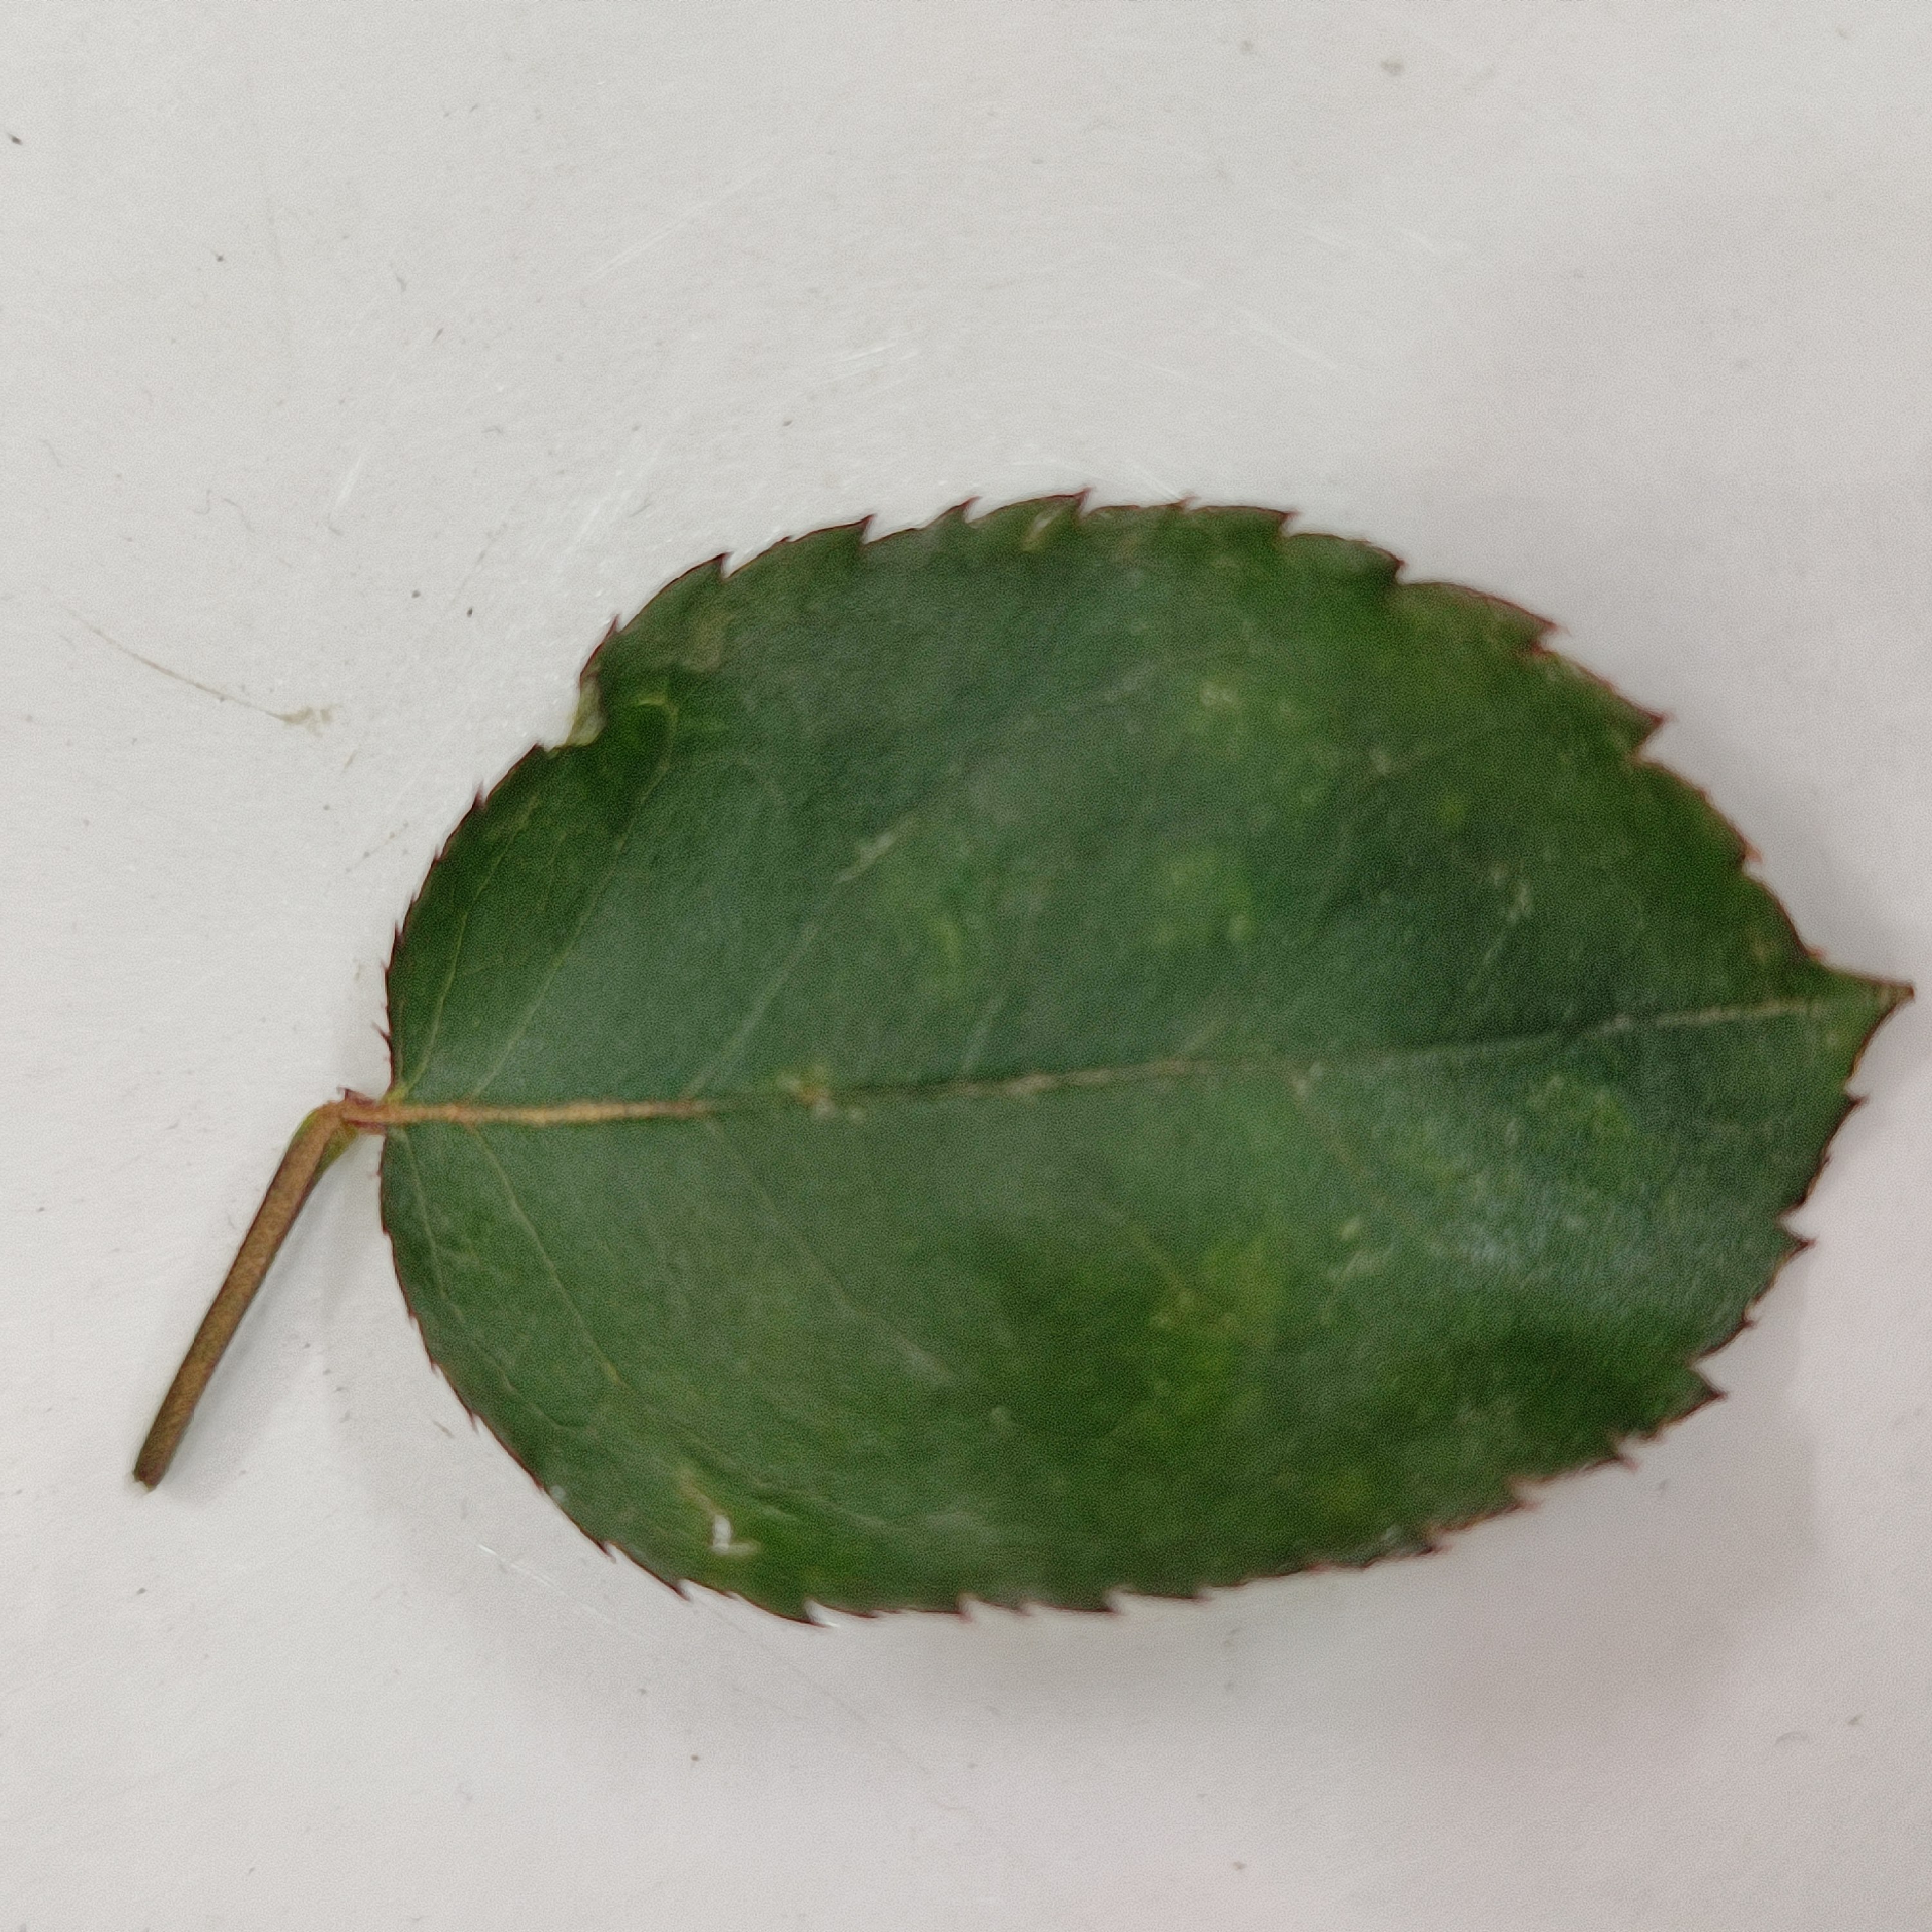
Label: Healthy Leaf